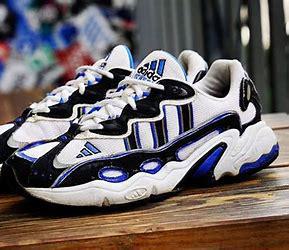
Brand: Adidas
Model: Ozweego